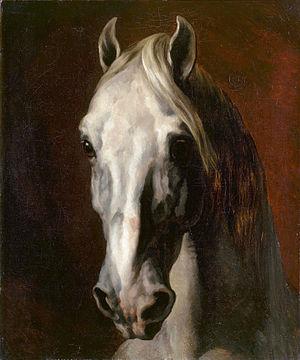
Tete de cheval blanc
Le cheval est, dans l'art, l'animal le plus représenté depuis la Préhistoire, et l'un des plus anciens sujets artistiques. Il apparait sur tous types de supports au fil du temps, le plus souvent au milieu de batailles, dans des œuvres individuelles, comme monture de personnes importantes, ou attelé à des véhicules hippomobiles. L'art grec témoigne d'une véritable recherche anatomique, tandis que le Moyen Âge lui laisse peu de place. La Renaissance, en particulier italienne, voit l'apogée de la statue équestre, devenue un genre à part entière.
Ceci est une liste de peintures représentant un cheval comme sujet principal.
Tête de cheval blanc est un tableau à l'huile sur toile du peintre français Théodore Géricault, daté de 1815, et conservé au musée du Louvre. Ce portrait montre une tête de cheval claire au regard profond, surgissant d'un fond sombre.
Théodore Géricault, né le 26 septembre 1791 à Rouen et mort le 26 janvier 1824 à Paris, est un peintre, sculpteur, dessinateur et lithographe français.